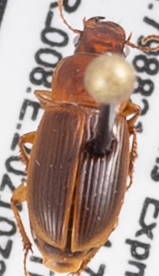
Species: Harpalus desertus
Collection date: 2021-07-21
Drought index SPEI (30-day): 1.93
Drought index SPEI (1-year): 0.288
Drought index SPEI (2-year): -0.46